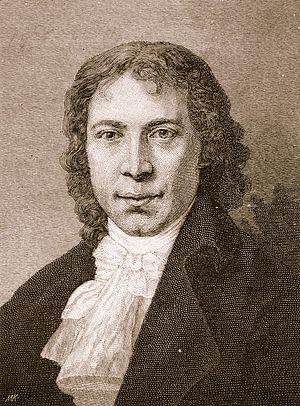
Johann Heinrich von Dannecker né le 15 octobre 1758 à Waldenbuch et mort le 8 décembre 1841 à Stuttgart est un sculpteur néoclassique allemand.